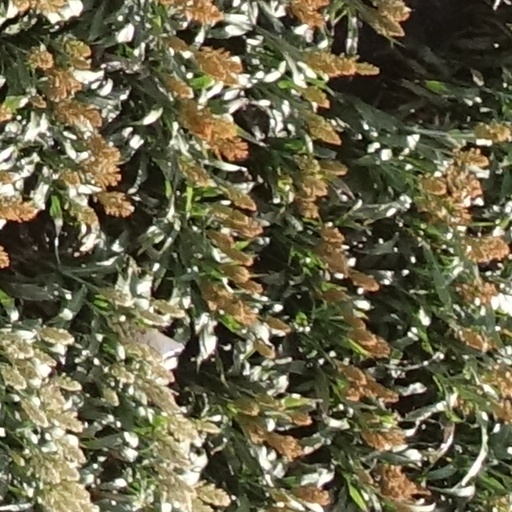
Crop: sorghum